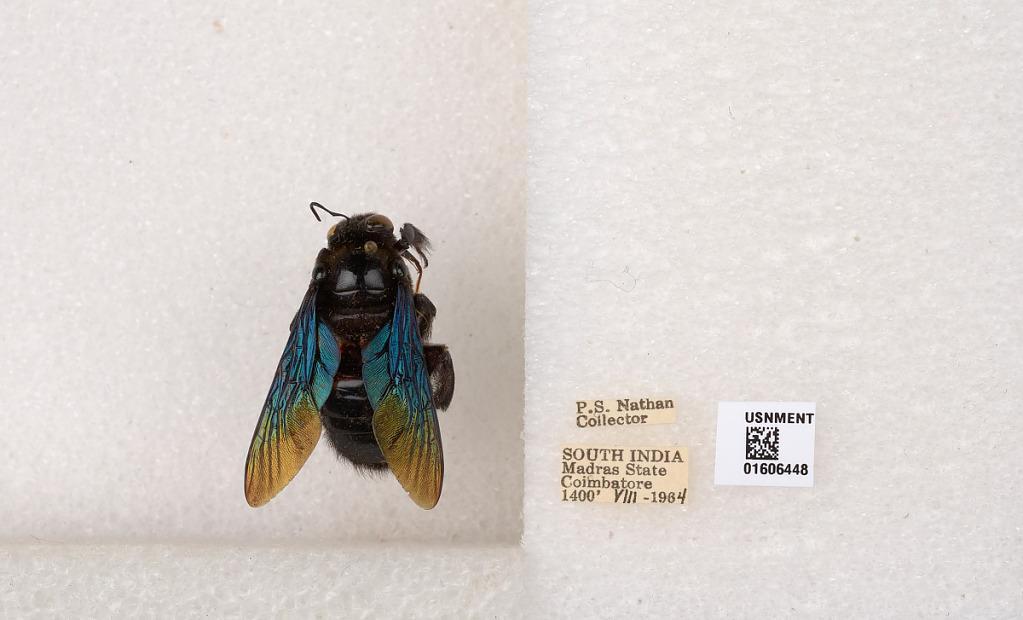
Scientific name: Xylocopa (Biluna) auripennis auripennis Lepeletier
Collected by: P. Nathan
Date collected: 1964-8-1
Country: India
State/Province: Tamil Nadu
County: Coimbatore
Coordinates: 10.9955, 76.9034